St. Michael's Church, Mumbai

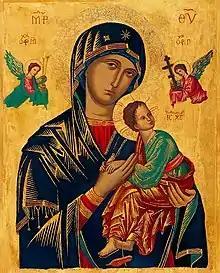
The restored "Our Lady of Perpetual Succour" picture from Rome

Initially known as "São Miguel", the original structure at St Michael's is said to have been built as a convent in 1534 by António do Porto, a church builder of the Franciscan Order. With the Mahratta Invasion of Bassein in 1739, Our Lady of Mount Bandra's chapel was destroyed by the Portuguese at the instigation of the British. A picture of the Blessed Virgin was rescued from the church and was taken to St Michael’s. From 1739 to 1761, St Michael's served as a refuge to the popular icon of the Virgin Mary which is now placed at the present-day Basilica of Our Lady of the Mount of Bandra.